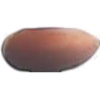
Label: Hazelnut 1